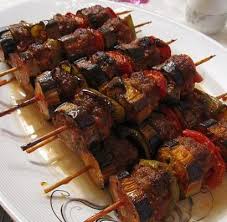
Yemek: kebap